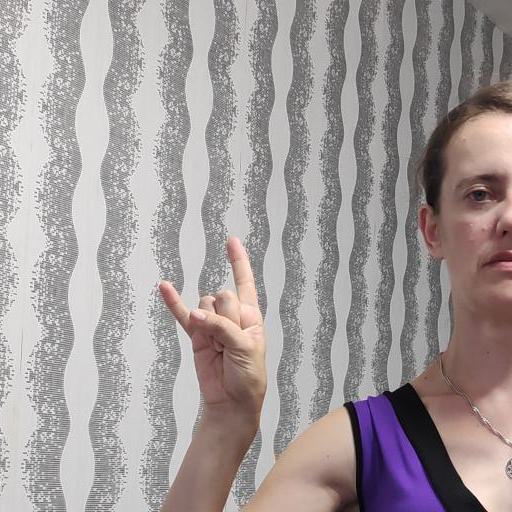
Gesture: rock